Answer in natural language. Where is black colour tv stand (marked A) with respect to brown square dresser (marked B)? Choose between the following options: left or right
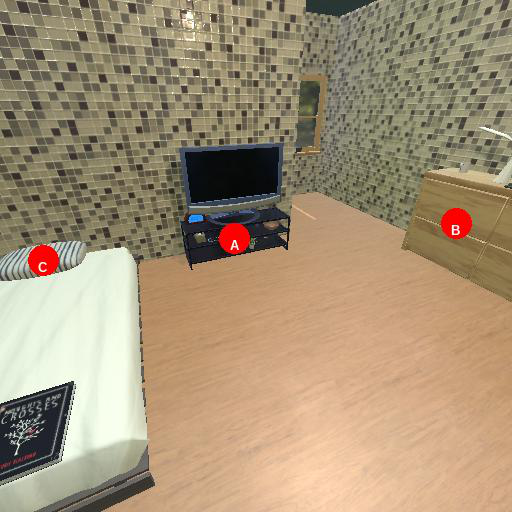
<answer>left</answer>